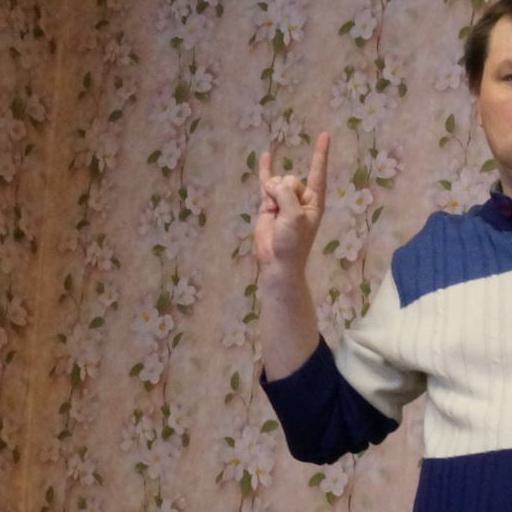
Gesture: rock